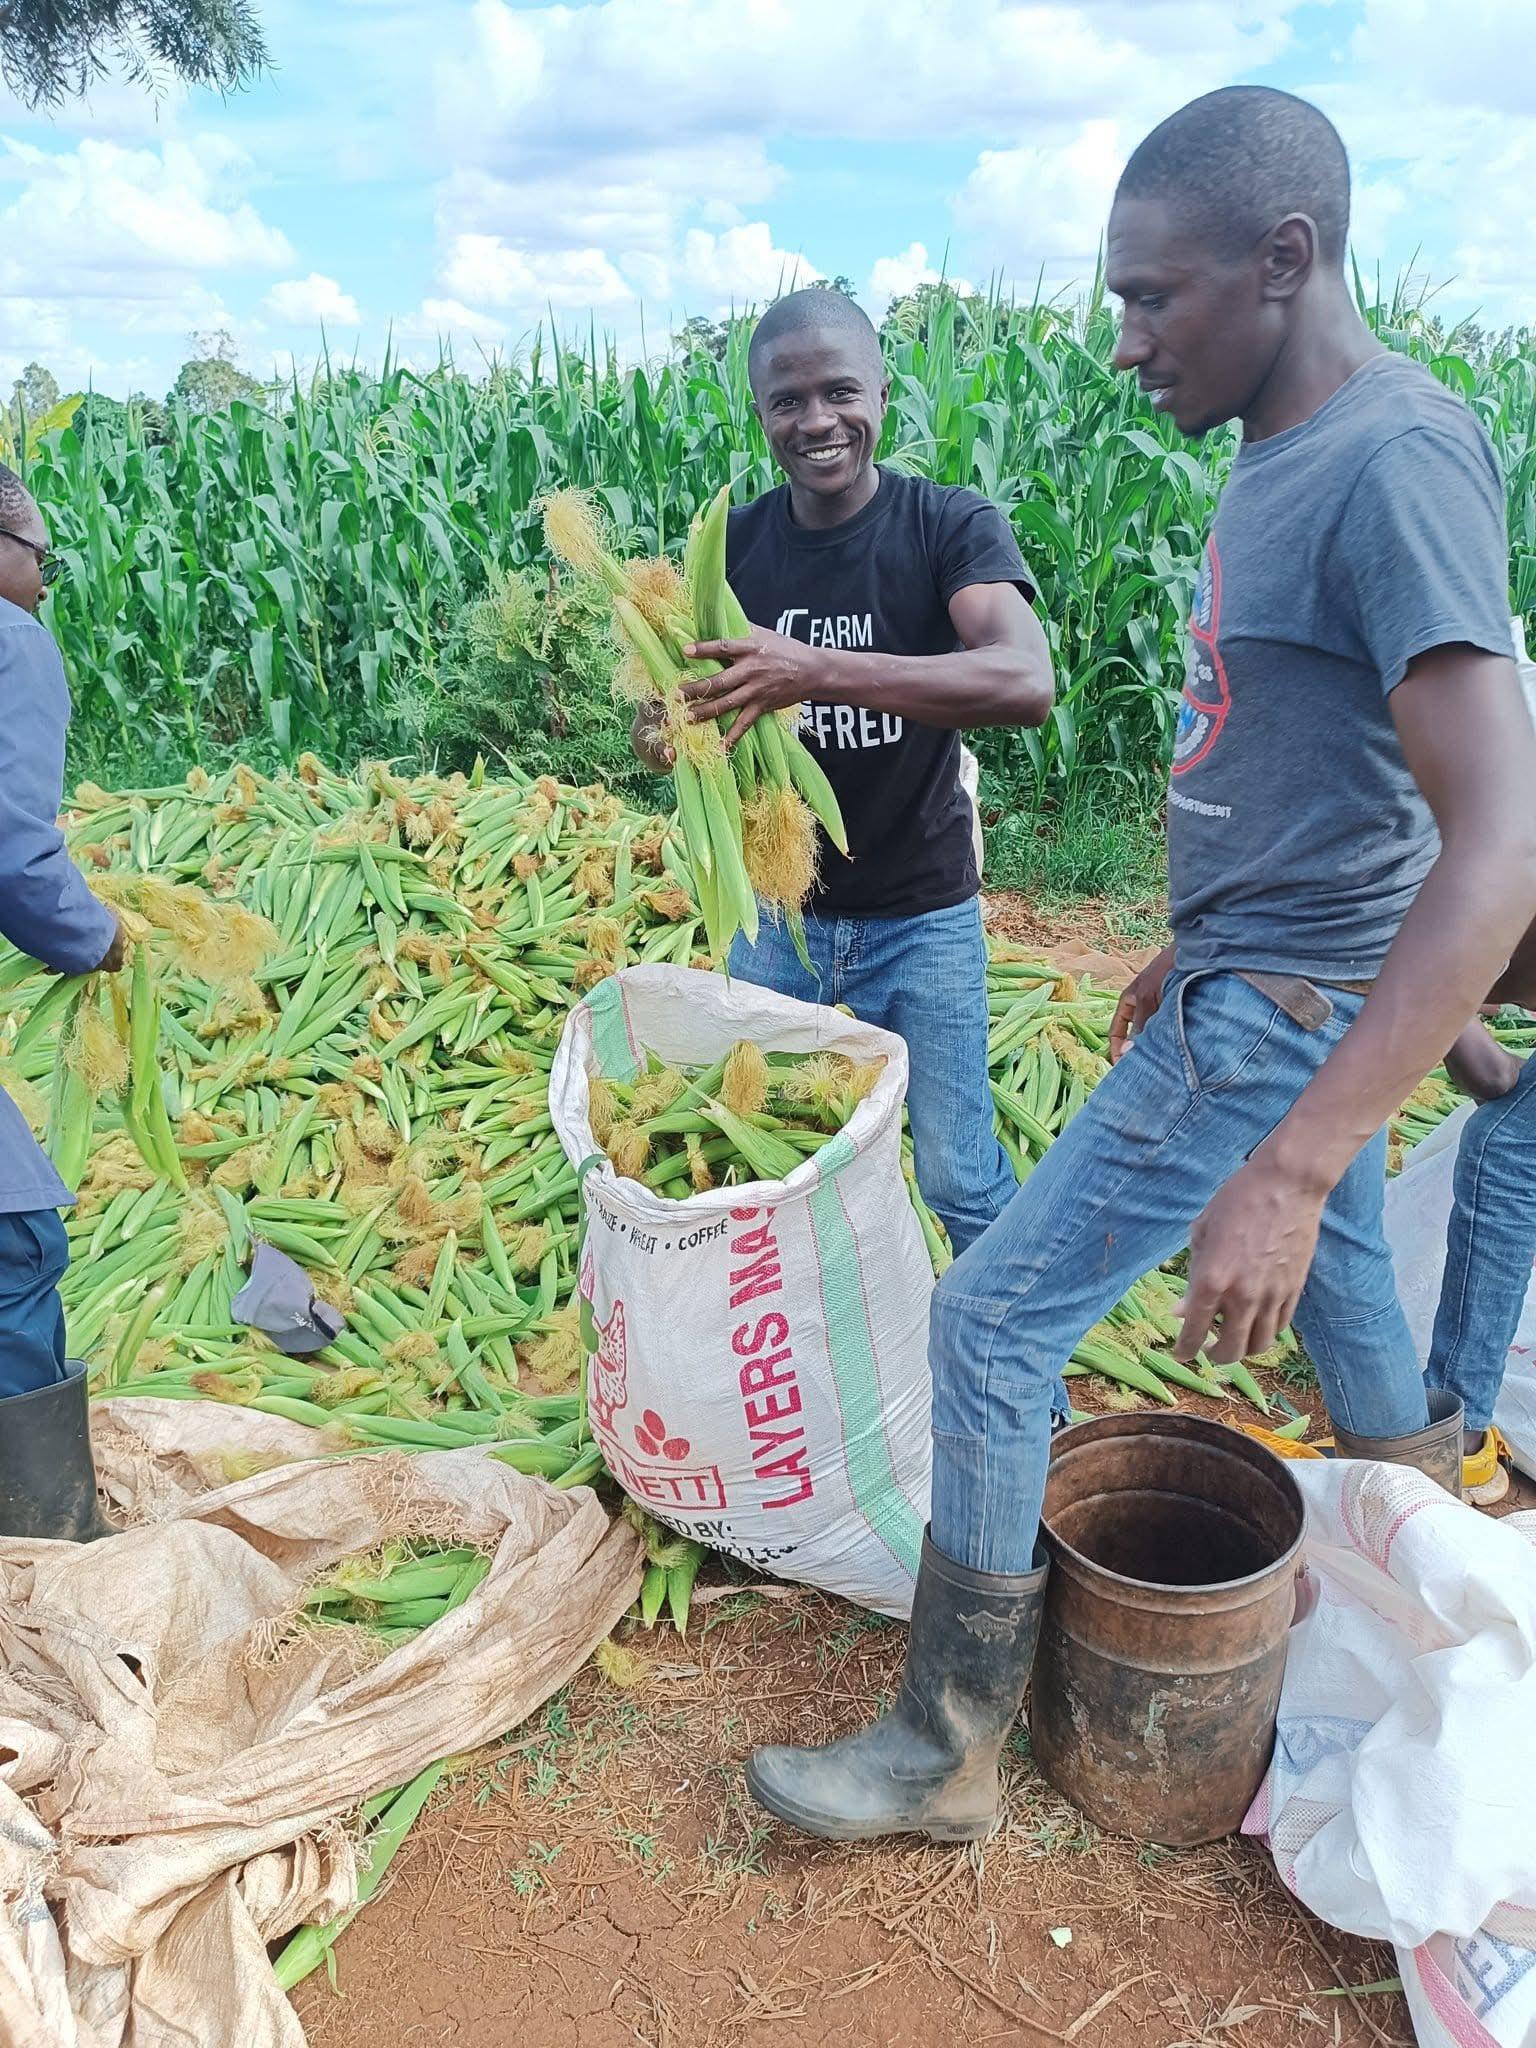
Wanaume waliovalia mavazi ya mashambani, wakiwa wamesimama. Mbele yao kukiwa na gunia lililowekwa mazao ya mahindi, zao la biashara. Pembeni kukiwa na zao hilo, lililowekwa vizuri kwa ajili ya kupelekwa sokoni.